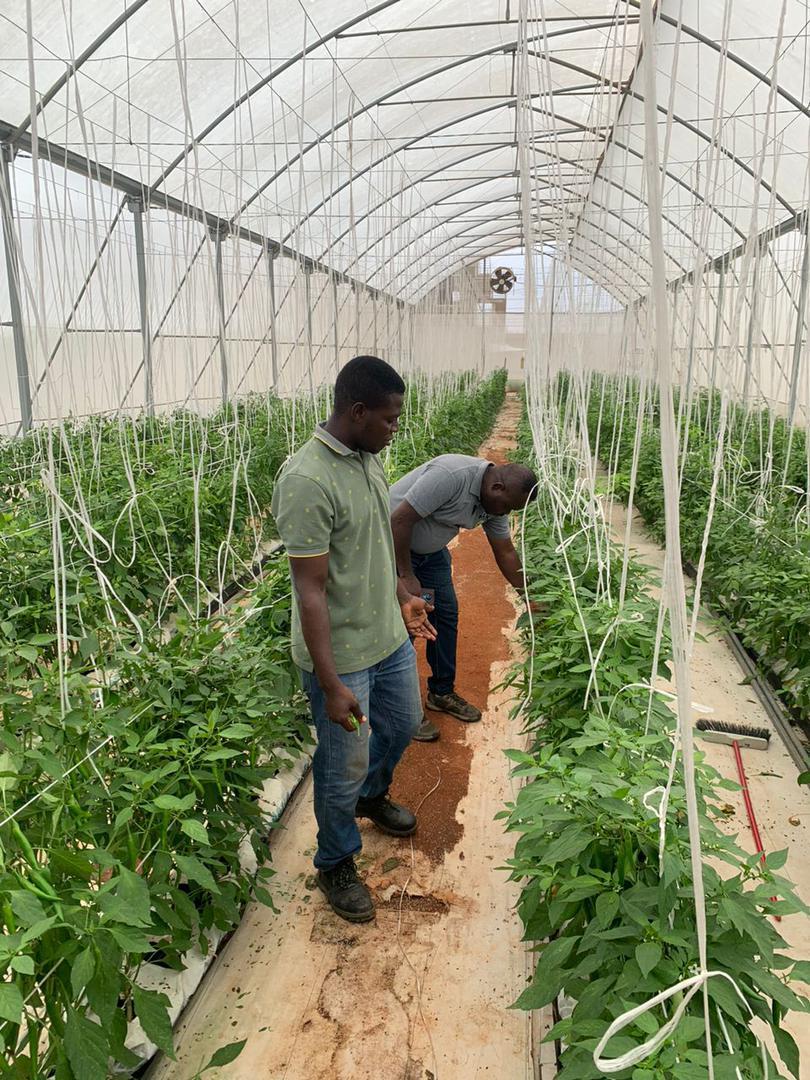
Watu walio katika eneo lililotengenezwa na kuezekwa kwa ustadi, lenye safu zenye mimea iliyoota na kuchipua kwa rangi ya kijani kibichi, kuashiria ni eneo litumikalo kwa ajili ya kilimo cha haidroponi, ya sayansi bila kutumia udongo.